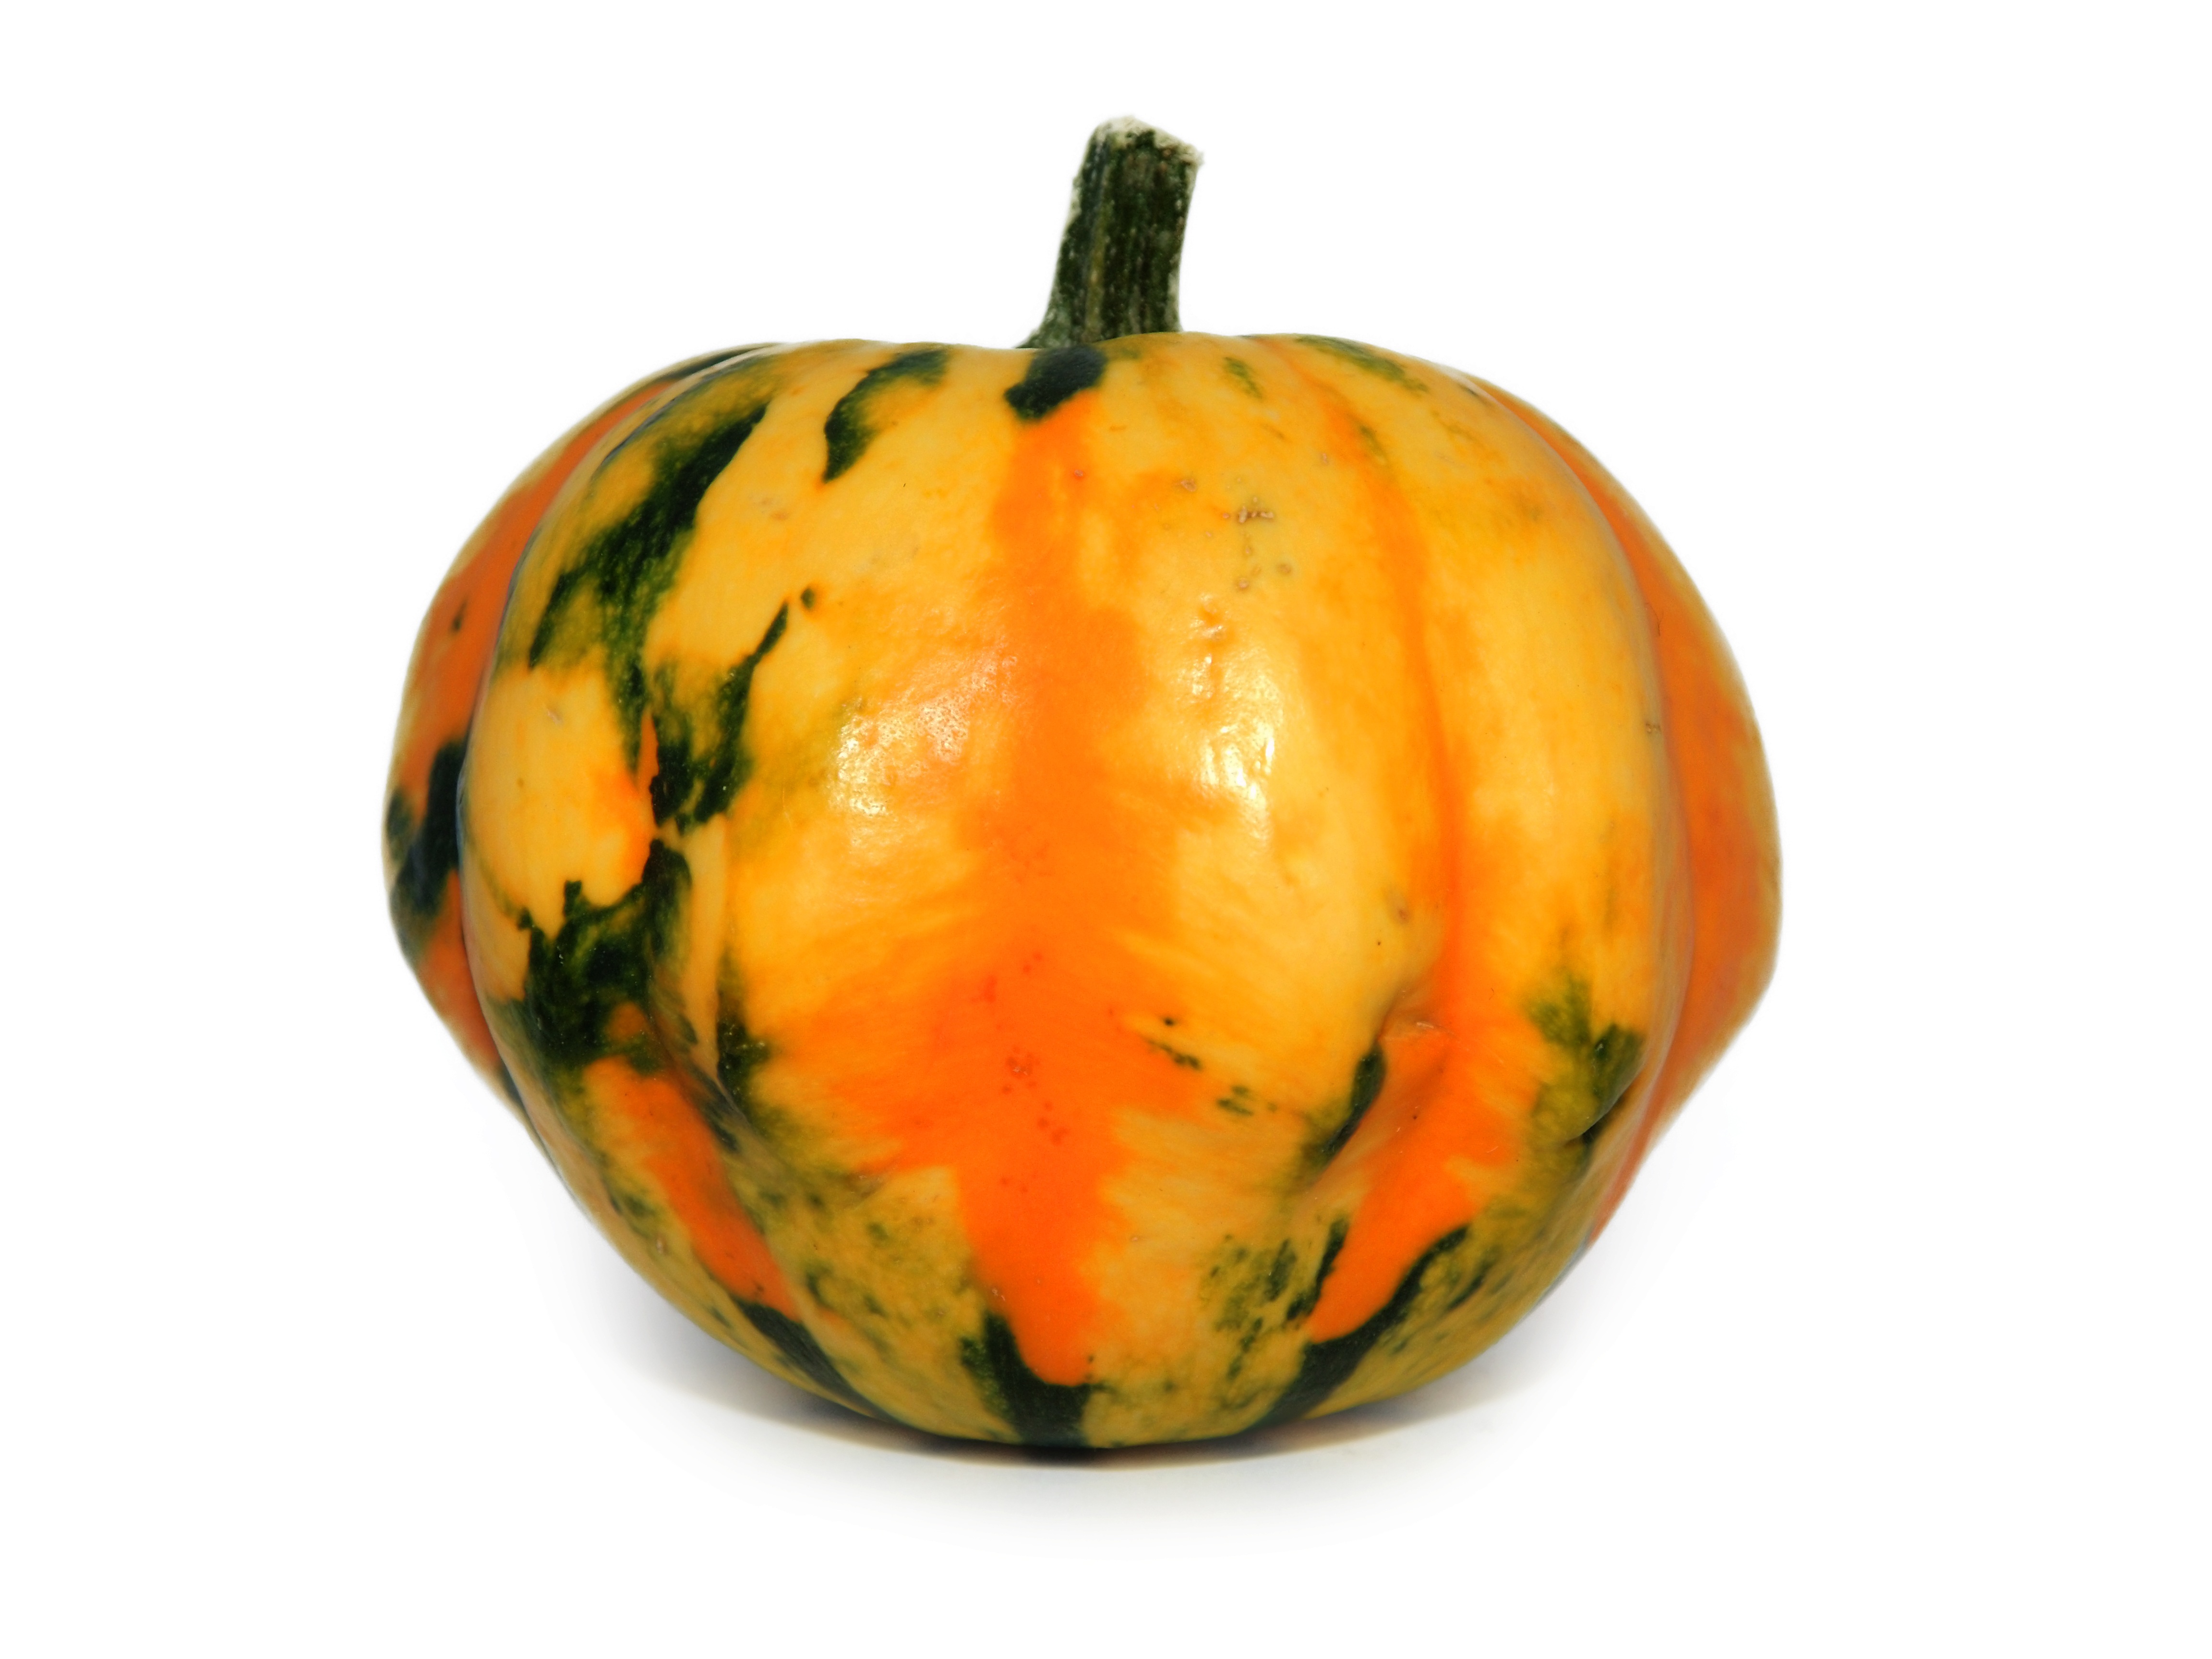
plant, fruit, decoration, orange, food, produce, vegetable, autumn, pumpkin, halloween, gourd, calabaza, cucurbita, pumpkins autumn, 31 october, flowering plant, winter squash, land plant, cucumber gourd and melon family